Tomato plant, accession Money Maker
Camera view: horizontal (90 deg, fisheye); turntable rotation: 210 degrees
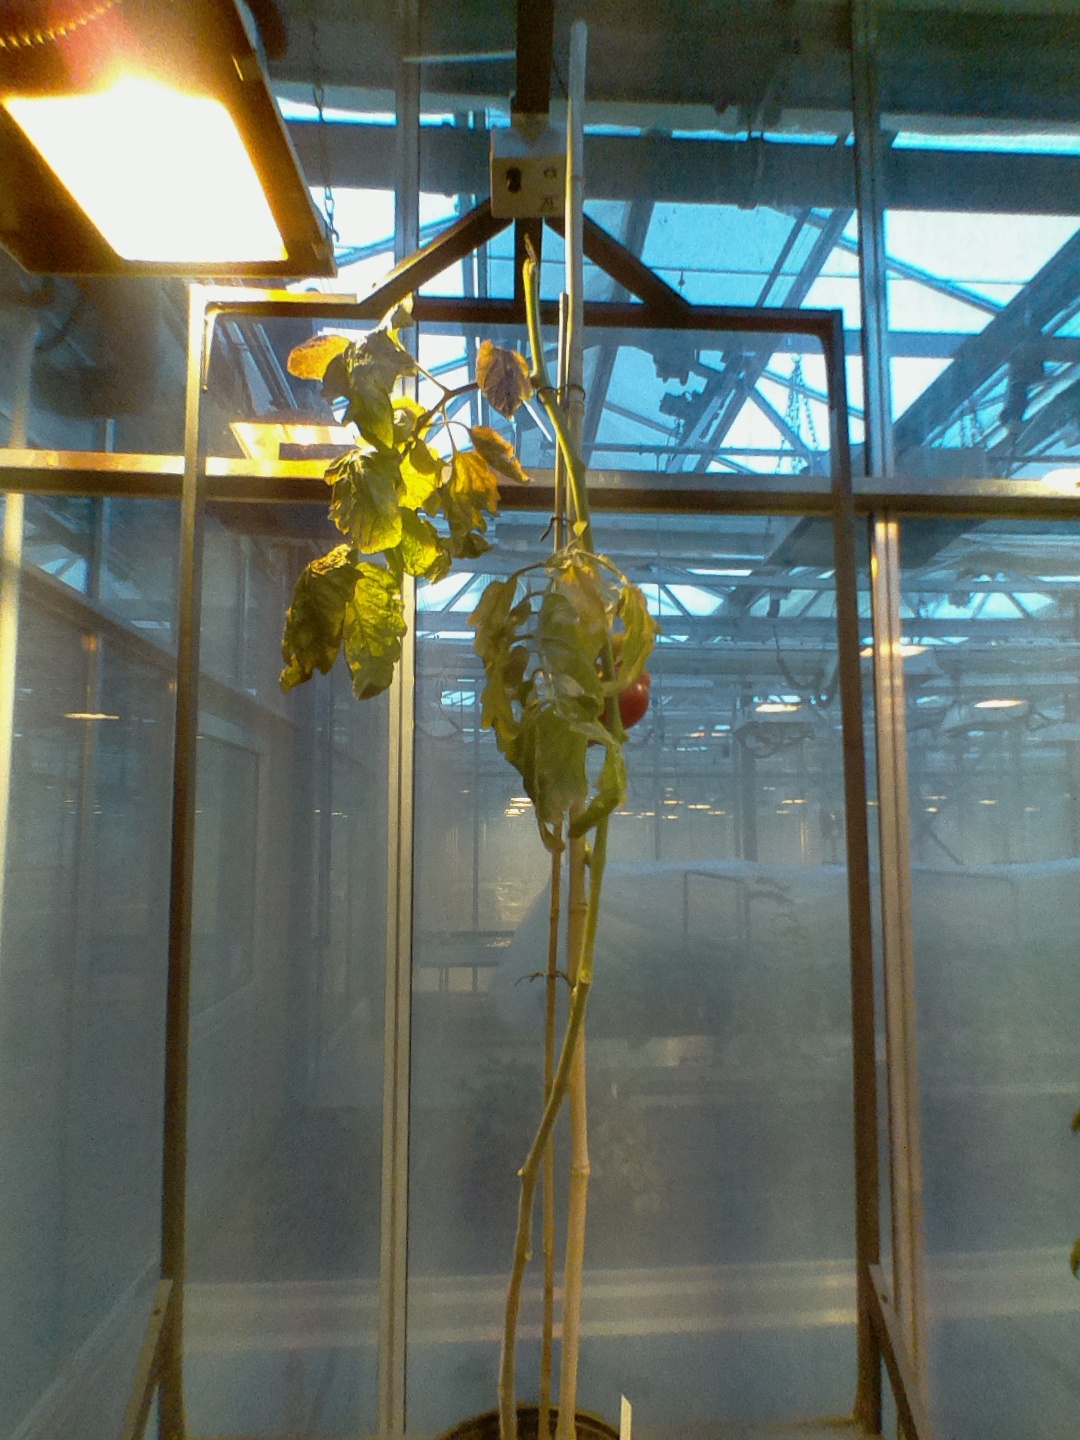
BBCH growth stage 87: 70%-80% of fruits show typical fully ripe color